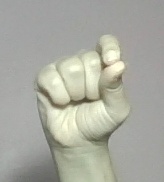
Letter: fa